Punctelia guanchica

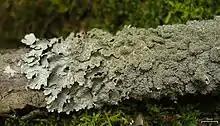
"Punctelia rudecta"

Because of their similarity, "Punctelia guanchica" can readily be confused with "P. rudecta", which is known colloquially as the "rough speckled shield lichen". This species occurs in North America and differs in having isidia developing from the periphery of pseudocyphellae, and mainly grows on bark. In contrast, "P. guanchica" is only known from Canary Islands and grows on rocky substrates. Another lookalike is the South African-endemic "P. toxodes". "P. guanchica" is also similar to "P. ruderata", but it occurs in Asia and East Africa.